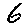
Label: 6